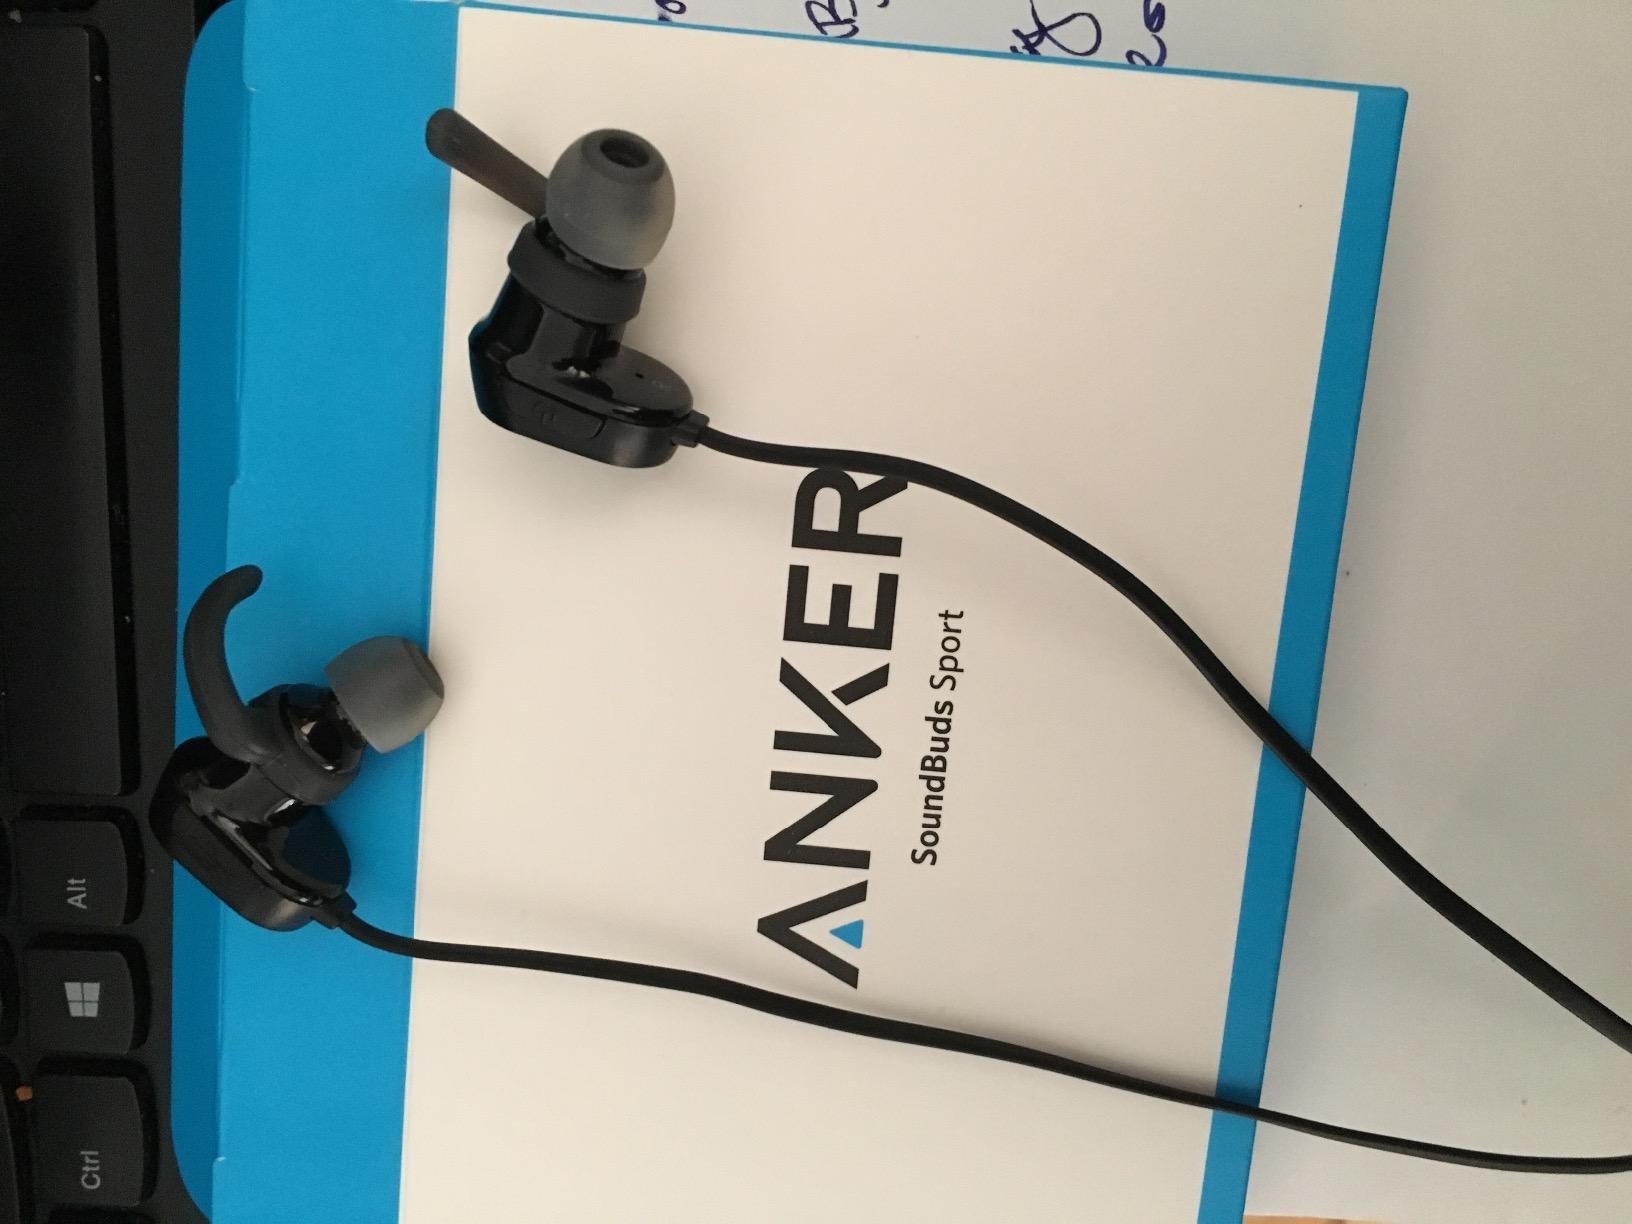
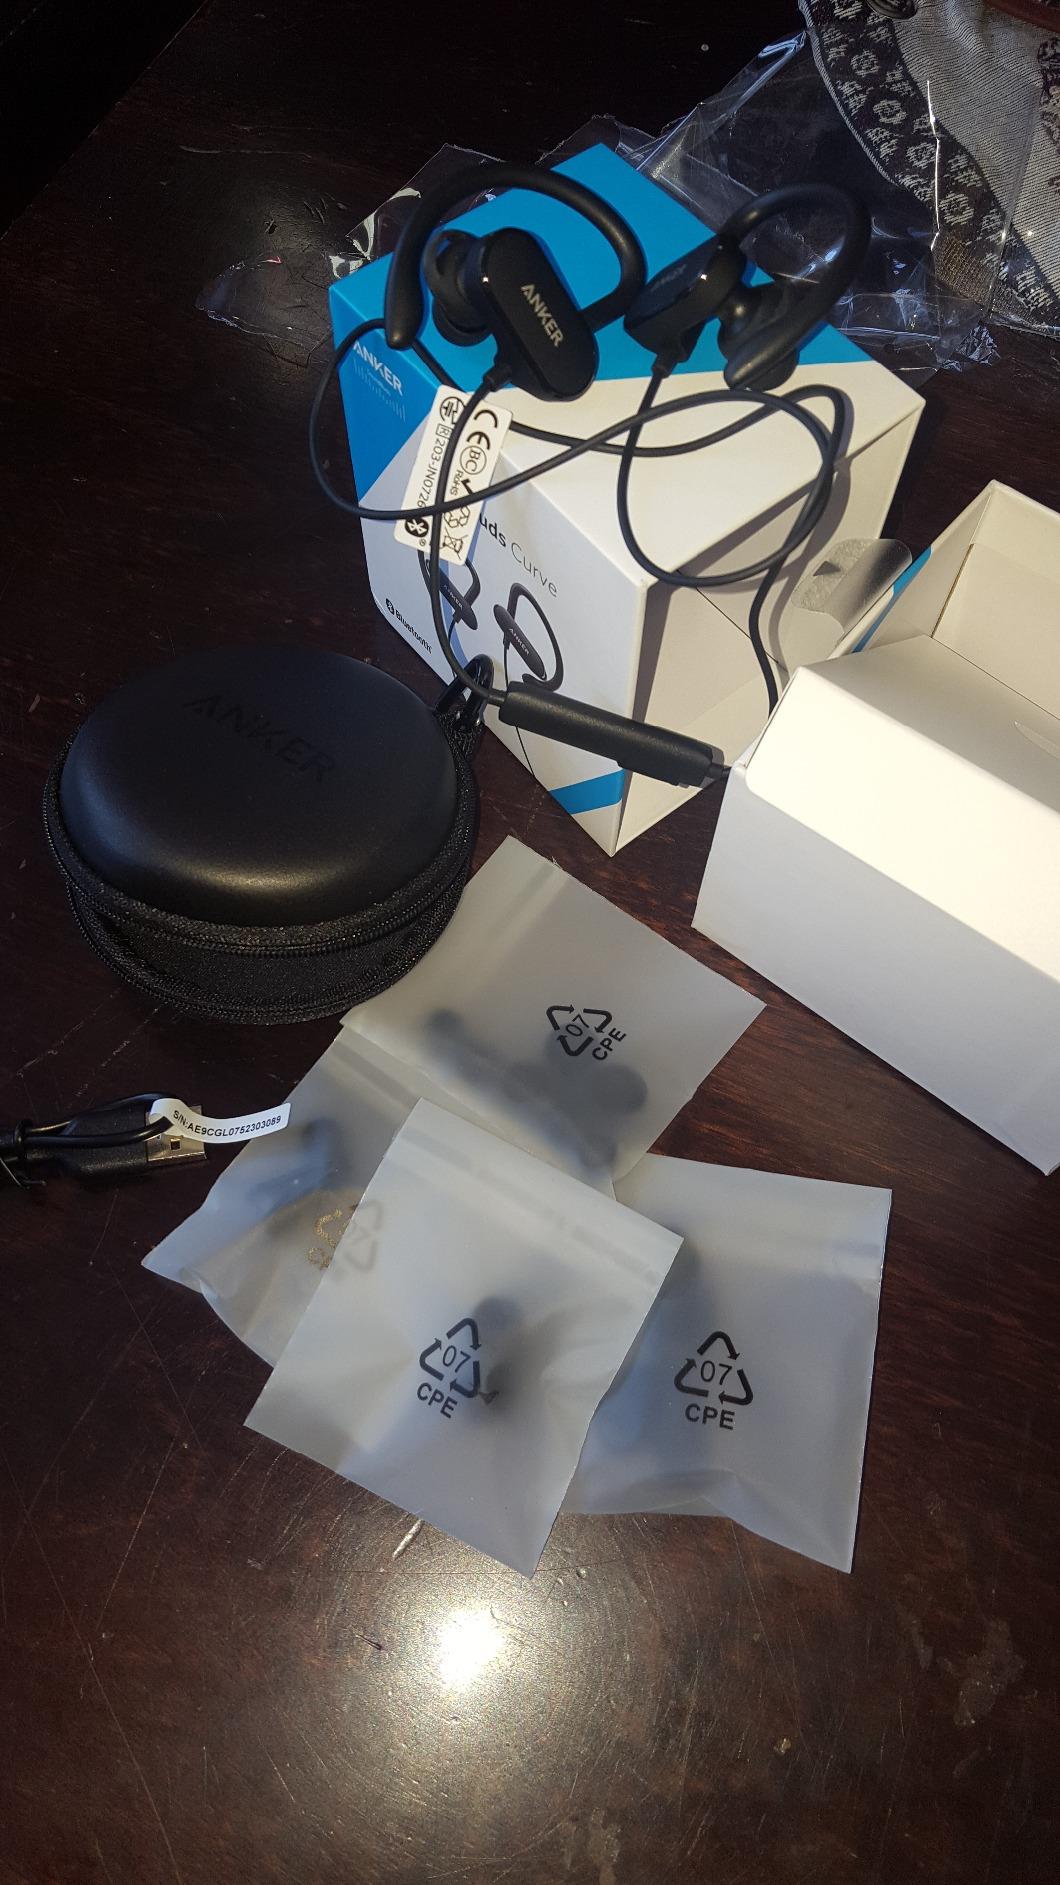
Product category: headphones
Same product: no